Bede House, Old Aberdeen

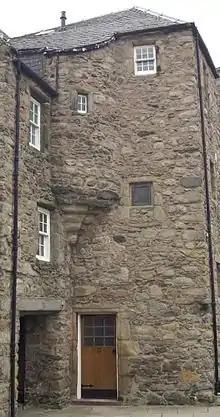
Bede House, Old Aberdeen, 1676

The story of a Bede House in Old Aberdeen starts in 1531 when Bishop Gavin Dunbar of St Machar's Cathedral, under the instruction of James V of Scotland, had built a hospital for the elderly poor in Old Aberdeen. The church of St Machar, founded in the 5th century, was a centre of community life in the area of Aberdeen immediately to the south of the river Don in what is now Seaton Park. The Bishop, whose predecessor William Elphinstone had helped found the University of Aberdeen, was a reforming cleric who took seriously his responsibilities to his flock. Such hospitals were not uncommon in medieval times with many in Scotland and England. There was another hospital, St Peters, just outside the 16th-century settlement in Aberdeen. These houses acted as refuges for elderly men.